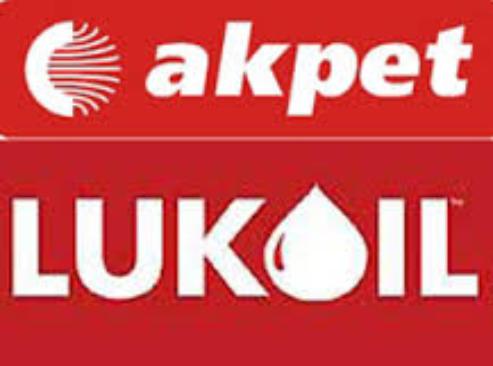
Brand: AKPET
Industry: Others